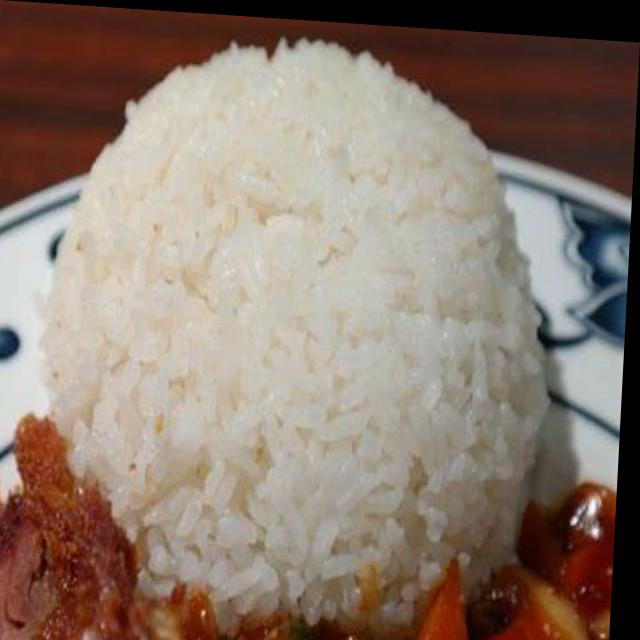
Dish: white_rice